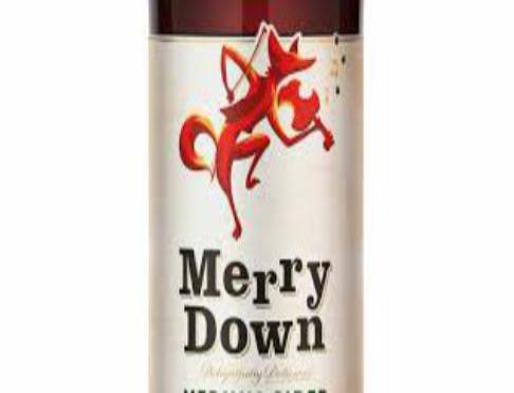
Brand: merrydown
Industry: Food